Eidsvåg Church

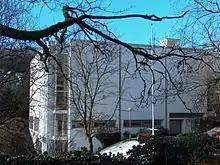
View of the church

Eidsvåg Church is a parish church of the Church of Norway in Bergen Municipality in Vestland county, Norway. It is located in the Eidsvåg neighborhood in the city of Bergen. It is the church for the Eidsvåg parish which is part of the Åsane prosti (deanery) in the Diocese of Bjørgvin. The large, white, concrete church was built in a rectangular design in 1981 using plans drawn up by the architectural firm "Lund + Slaatto Arkitekter" from Oslo. The church is a large cube shape, seating about 300 people, and the main sanctuary is expandable up to 500 people.